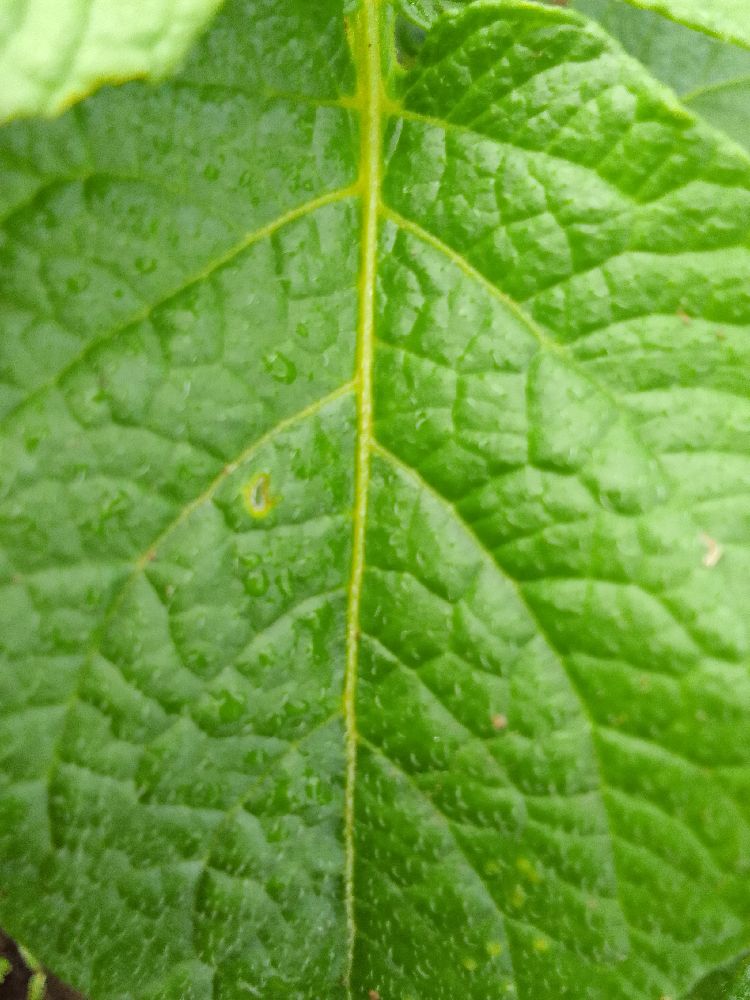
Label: Healthy